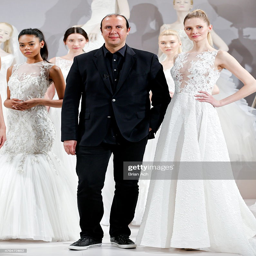
person is seen at person